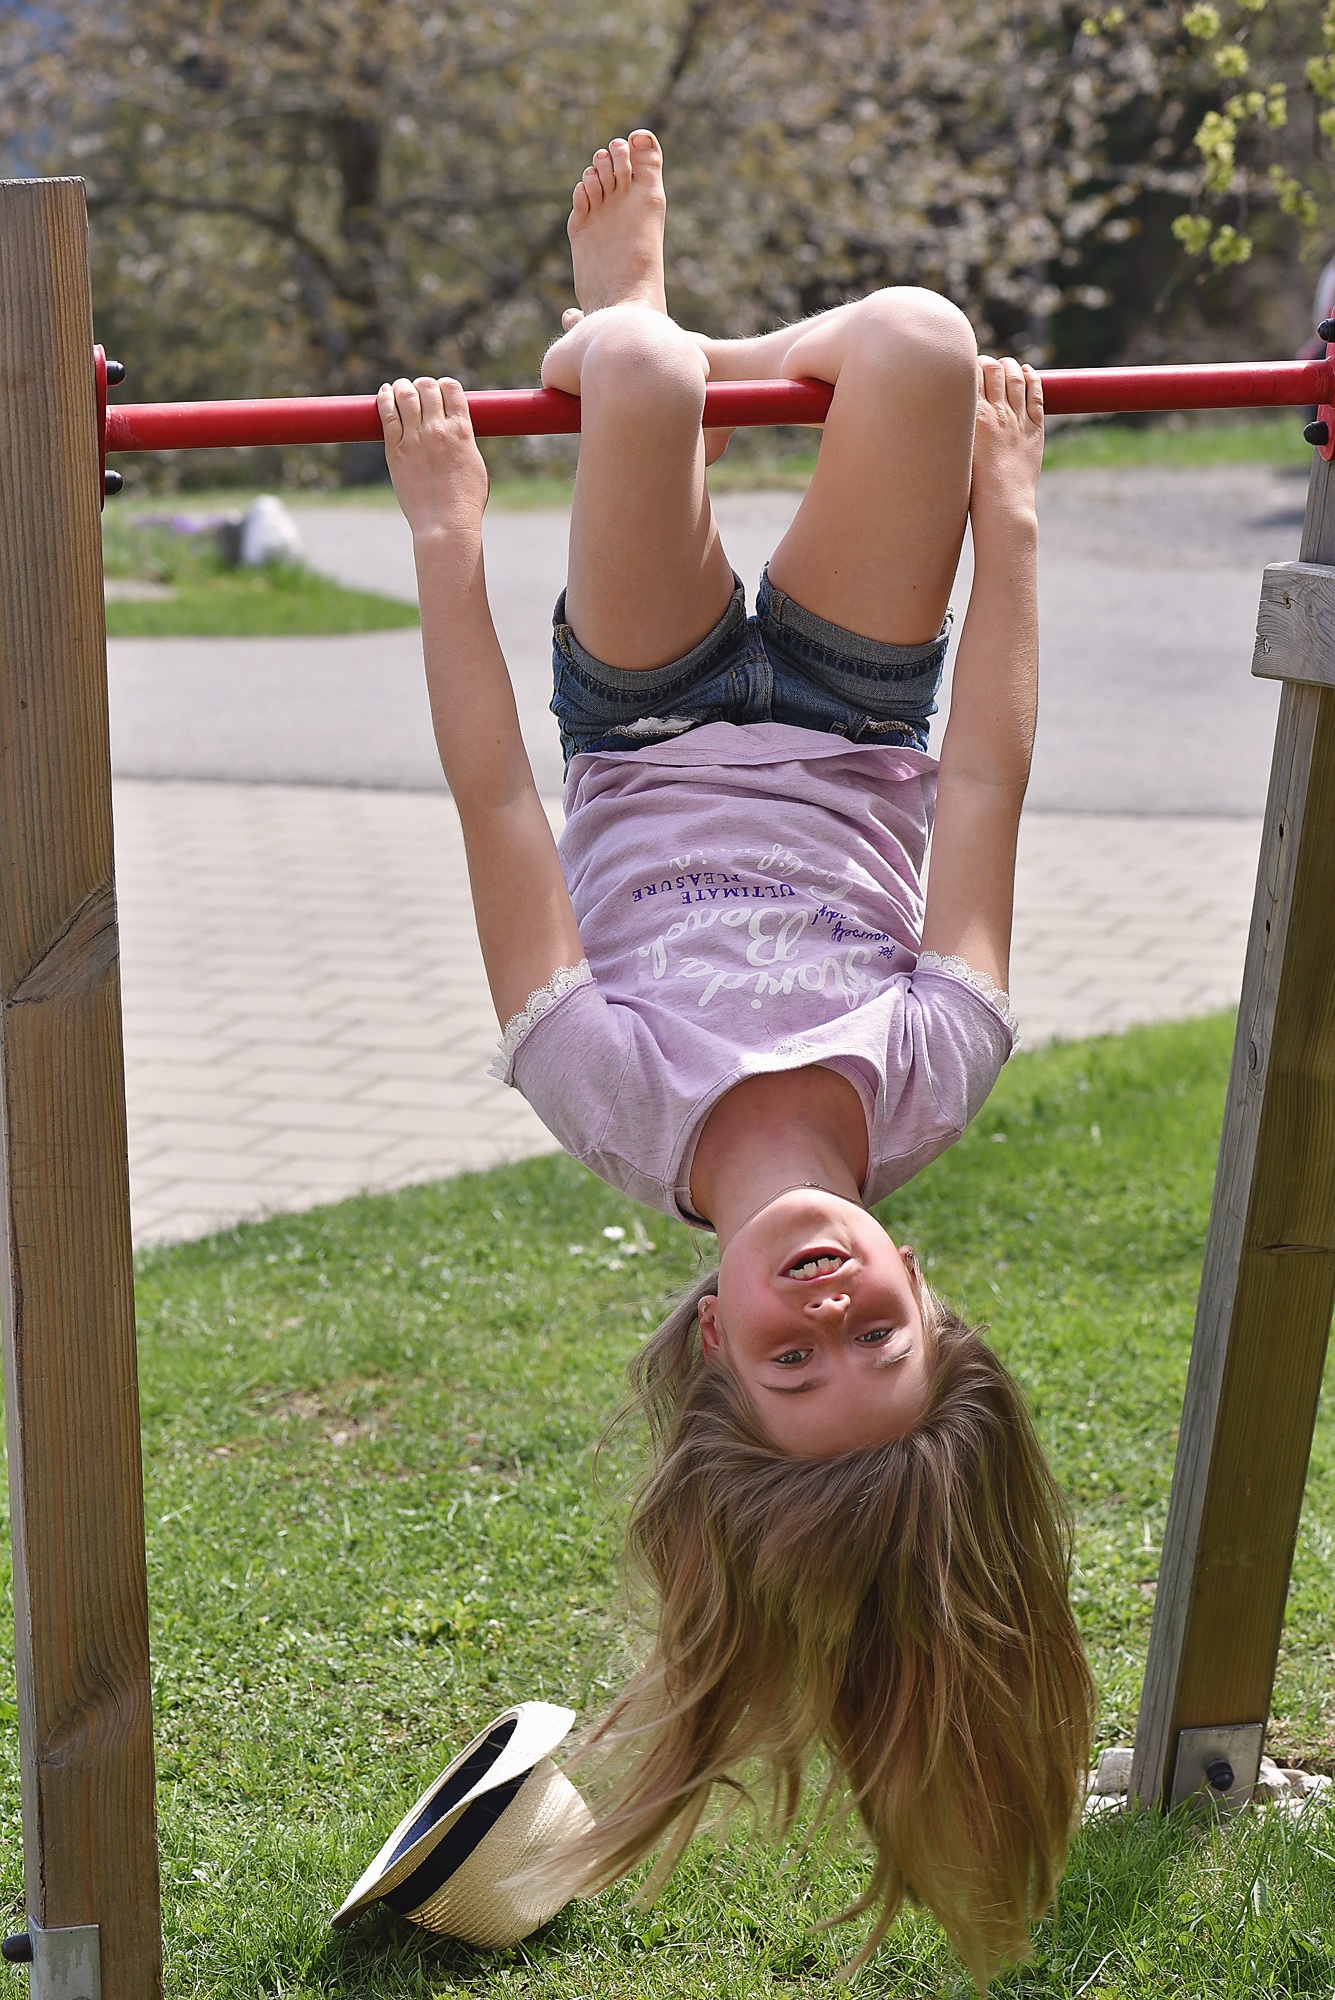
nature, person, girl, leg, portrait, child, movement, fun, out, gymnastics, human positions, physical fitness, head on